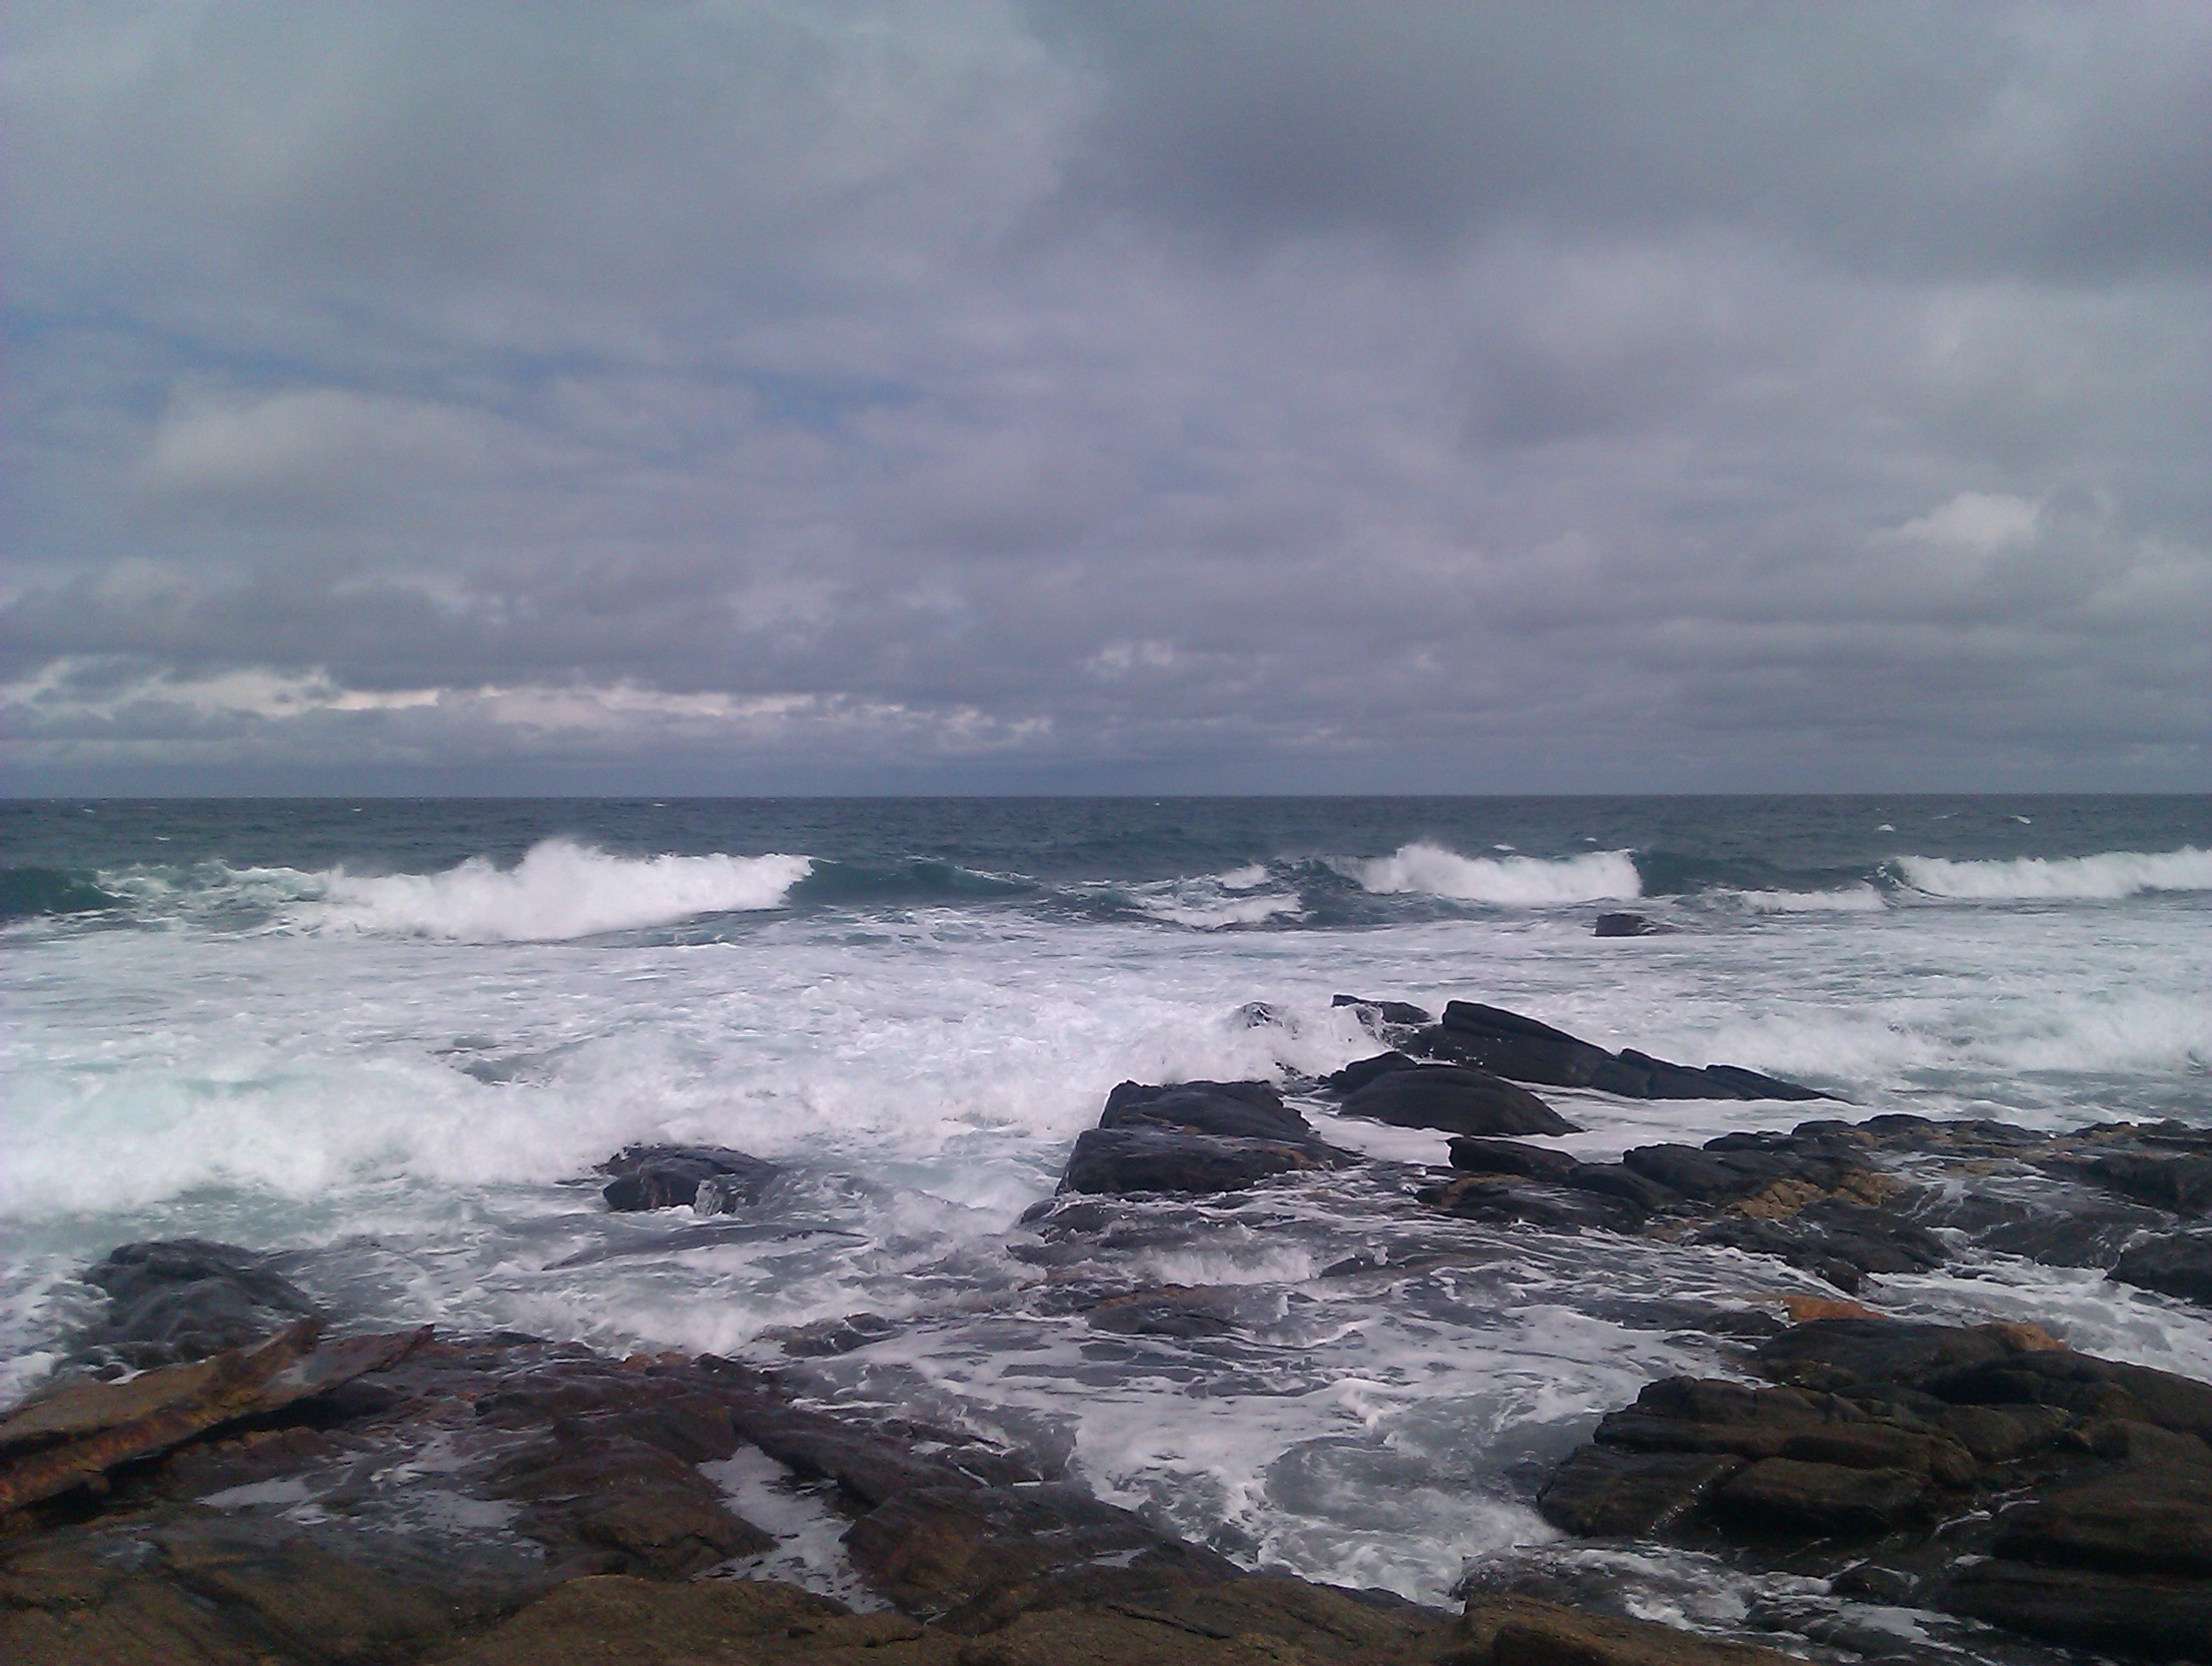
beach, sea, coast, water, rock, ocean, horizon, cloud, shore, wave, cliff, cove, weather, bay, terrain, material, body of water, cape, wind wave